Palayamkottai

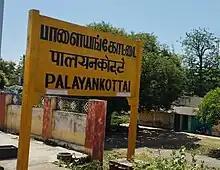
Palayamkottai railway station

Palayamkottai Bus Stand, or "Palai Bus Stand" as it is popularly called by the locals, was the major connecting hub of the City bus network. In 2003, the then Chief minister J.Jayalalithaa inaugurated a major new bus terminal, the Bharat Ratna Dr. MGR Bus Stand, for Tirunelveli in Veinthankulam on Tiruvananthapuram High Road. The new bus terminal connects Palayamkottai and Tirunelveli in an extensive network of neighbouring towns, cities and also the major metropolitan cities of Chennai, Bangalore and Hyderabad. The Palayamkottai bus terminal is also a major stopover for all buses going to Kanyakumari and Nagercoil. There are also numerous connections between the local Palayamkottai bus-stops and Tirunelveli town.